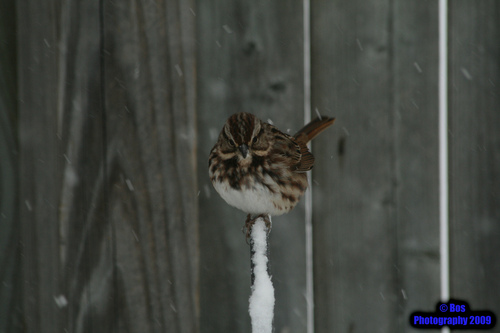
a small bird has a spotted back, a white belly, and brown cheek patches.
the bird has a large belly that is white and a small bill.
the bird is brown and white with a white belly and short brown beak.
this bird has a white breast with a brown striped face and back.
thus bird is small with brown coverts and a brown crown.
this bird is brown with white and has a very short beak.
this bird has wings that are brown and has a white belly
this small bird has brown grey and back stripes on it head and body with white on its belly.
this bird has a brown crown, brown primaries, and a white belly.
the bird has a white belly and a striped breast that is brown.
Species: Song Sparrow